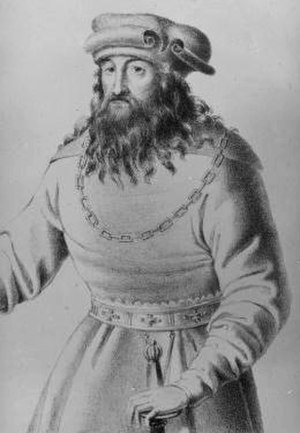
Albrecht 4. af Østrig
Albrecht IV var hertug af Hertugdømmet Østrig.